Thiasus

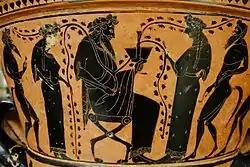
Dionysus and members of his "thiasos" on an Attic black-figure "krater"-"psykter" (525–500 BCE, Louvre Museum)

In Greek mythology and religion, the thiasus was the ecstatic retinue of Dionysus, often pictured as inebriated revelers. Many of the myths of Dionysus are connected with his arrival in the form of a procession. The grandest such version was his triumphant return from "India", which influenced symbolic conceptions of the Roman triumph and was narrated in rapturous detail in Nonnus's "Dionysiaca". In this procession, Dionysus rides a chariot, often drawn by big cats such as tigers, leopards, or lions, or alternatively elephants or centaurs.